National Museum of Industrial History

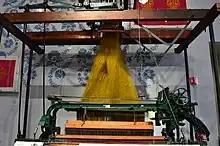
A Jacquard machine at the museum

While the men worked at Bethlehem Steel, women and young children worked at Lehigh Valley Silk Mills which employed even more people than the steel industry did in Bethlehem. The Silk Gallery serves to tell the story of these working women and children. This exhibit, a permanent part of the museum, walks visitors through an interactive process of how silk is made. Visitors are able to experience the work done by workers by holding a 20-pound bobbin tray that children carried for hours at the silk factories. Other tools are on display such as line shafts and looms.